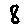
Label: 8